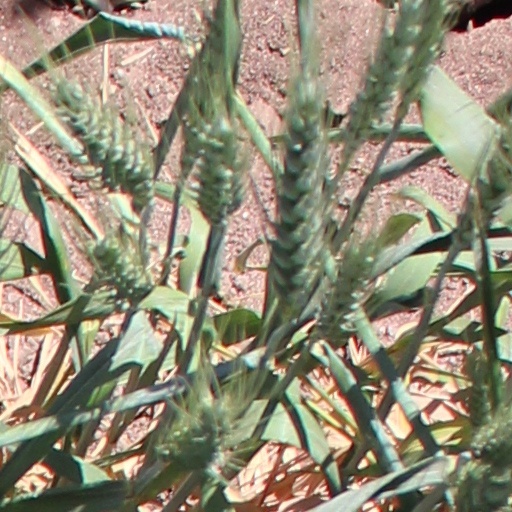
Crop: wheat